List of number-one singles of the 2020s (Malta)

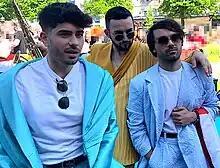
The Busker's single "Dance (Our Own Party)" spent 13 weeks at number one in 2023.

This is a list of the songs that have reached number one on the BMAT PRS Malta domestic airplay chart during the 2020s. The issue date is the date the song began its run at number one during the decade.